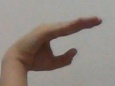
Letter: jeem